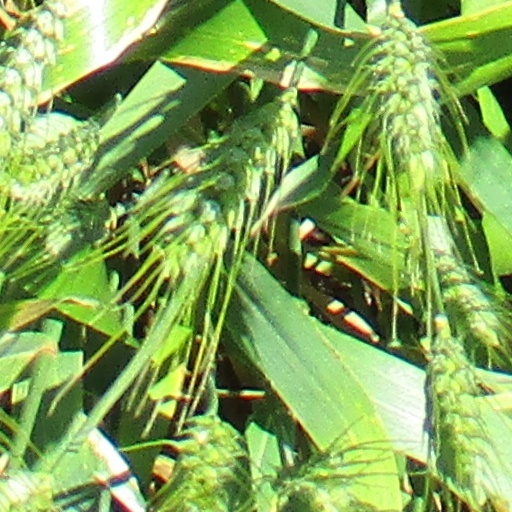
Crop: wheat